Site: brandenburg
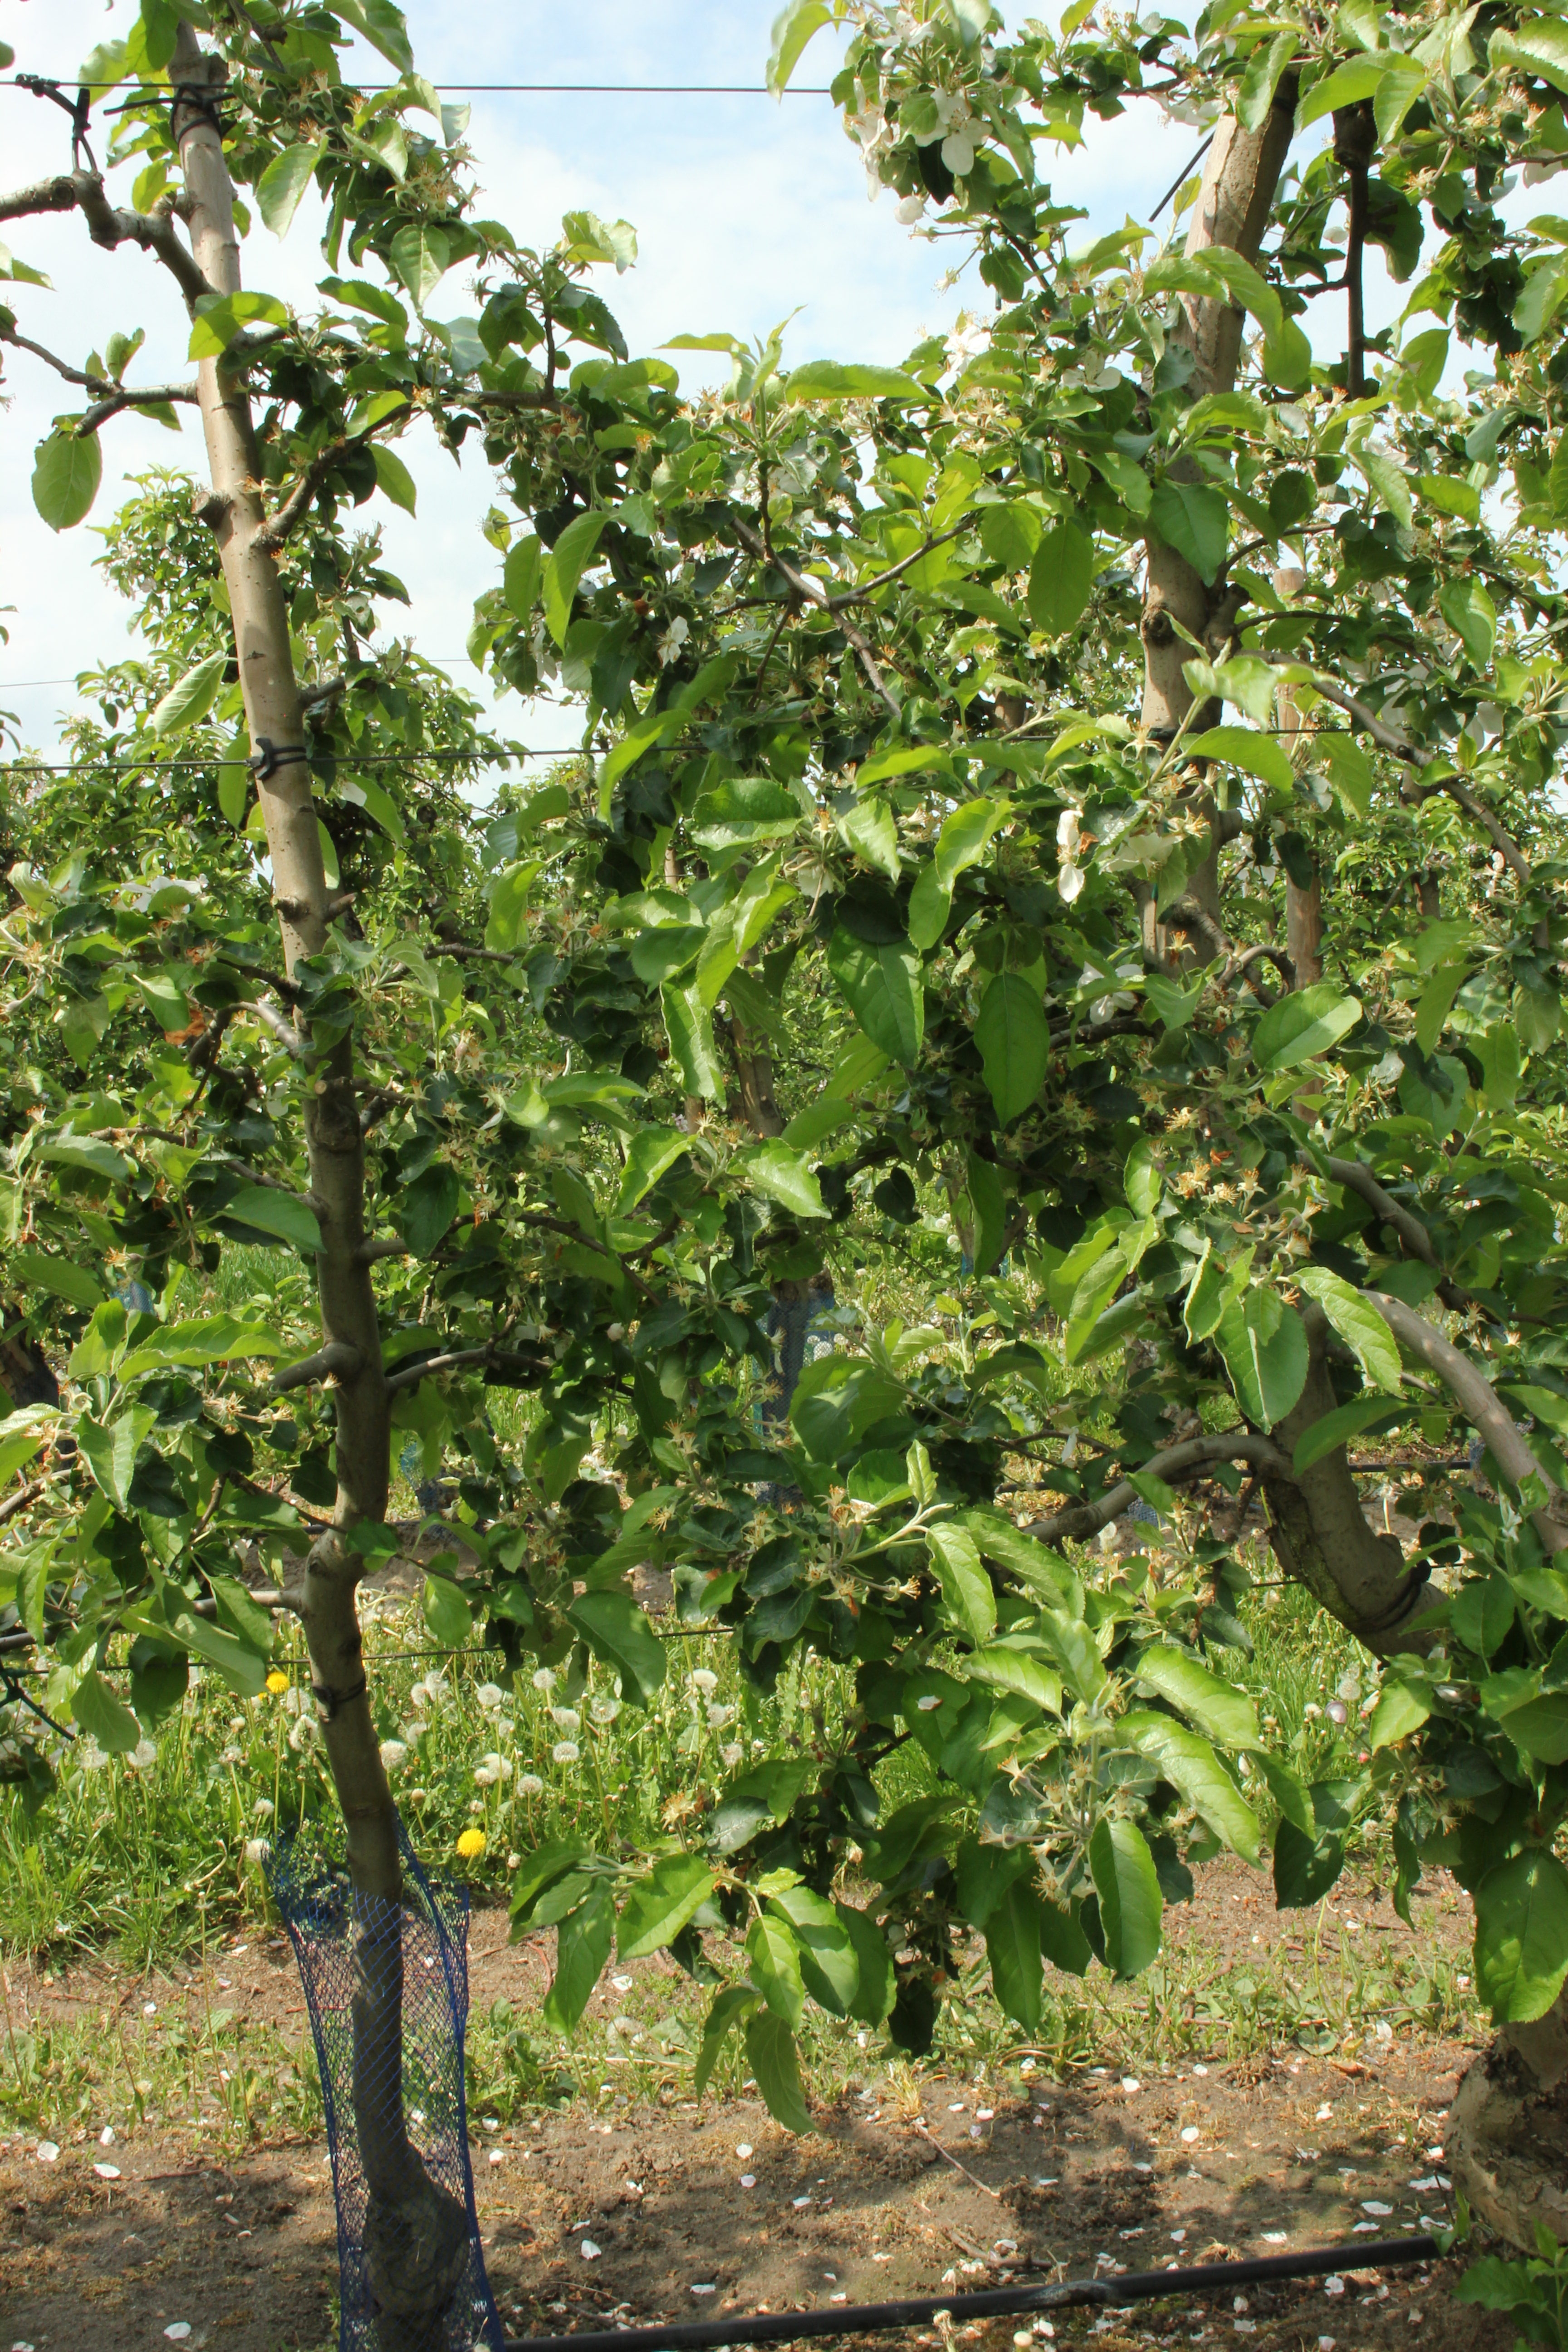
Growth stage (BBCH 67): Flowering